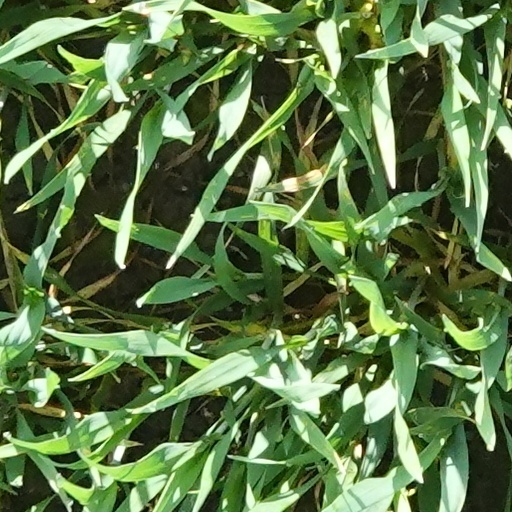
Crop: wheat